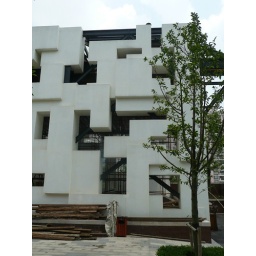
pavilion over water treatment plant on the Suzhou River